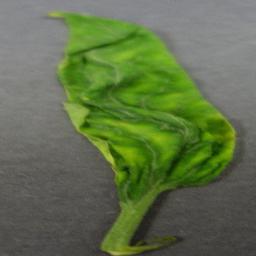
Label: Tomato___Tomato_Yellow_Leaf_Curl_Virus